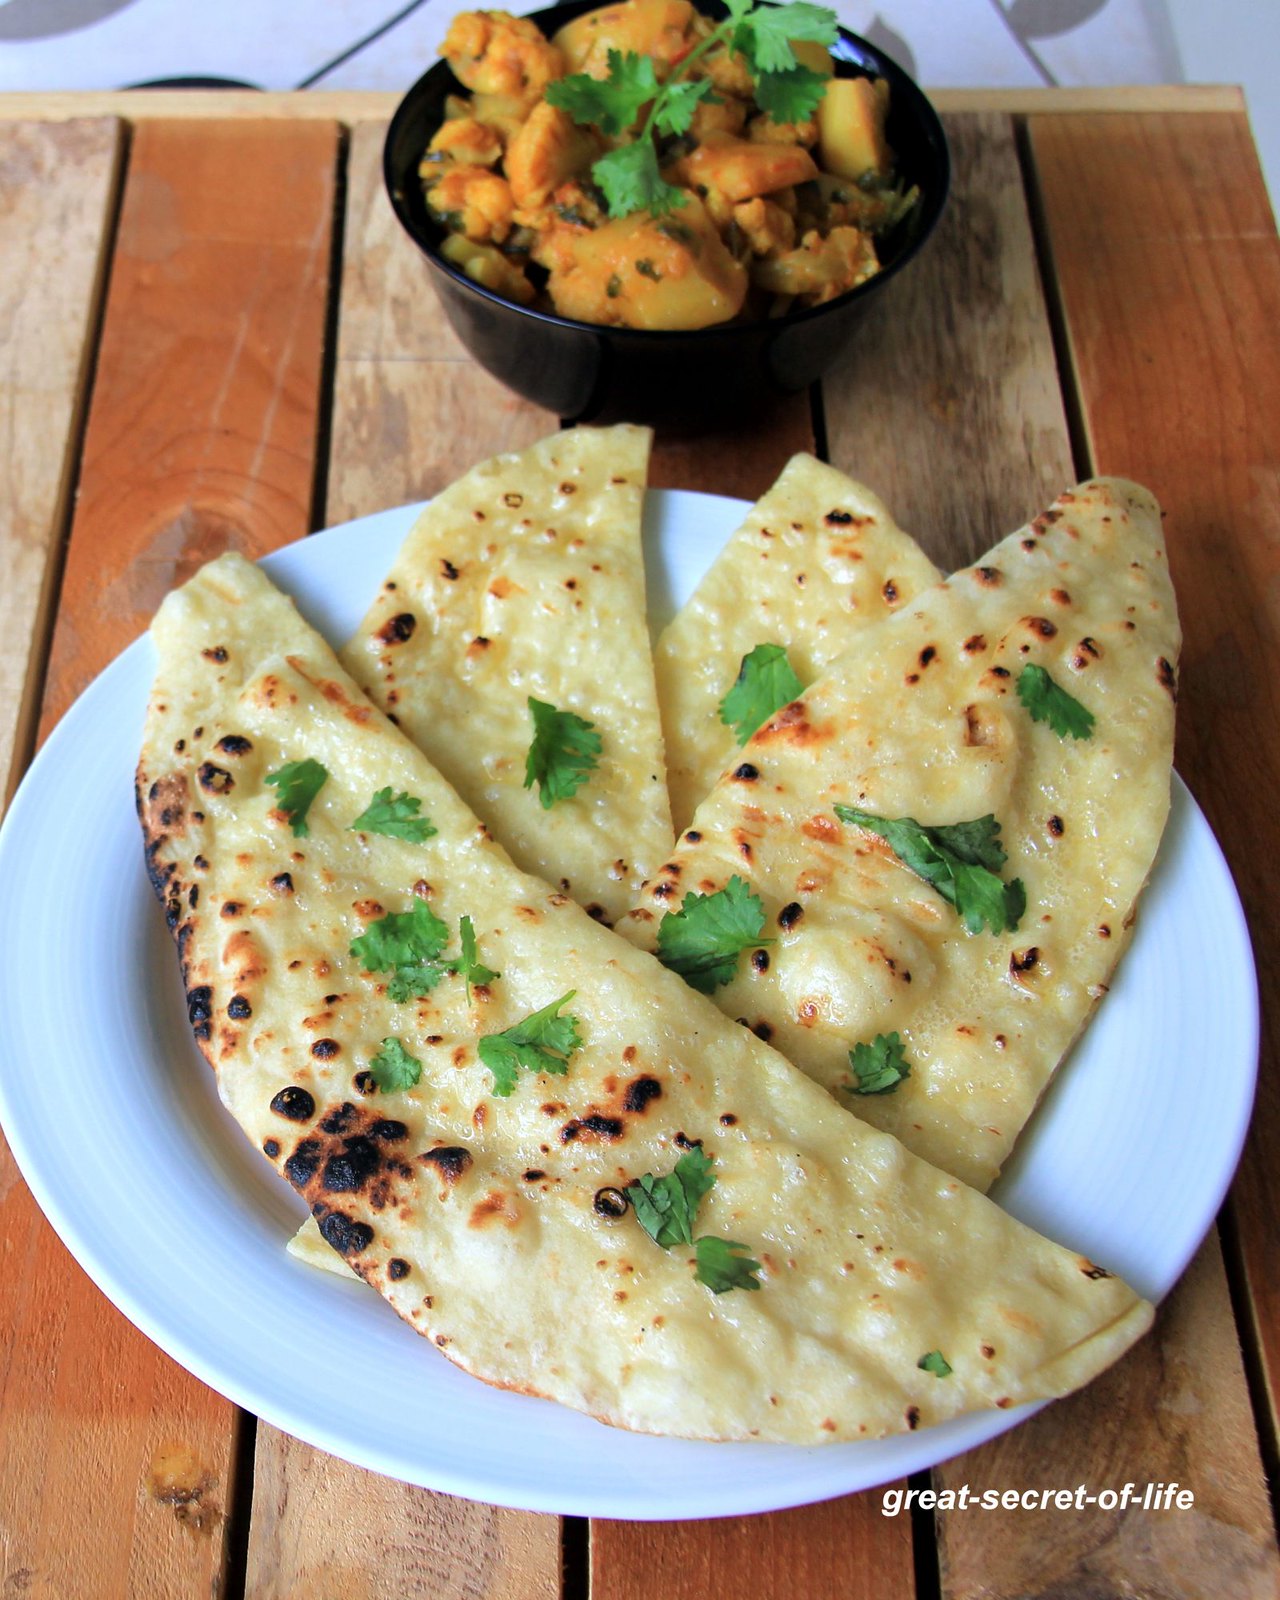
Dish: butter_naan